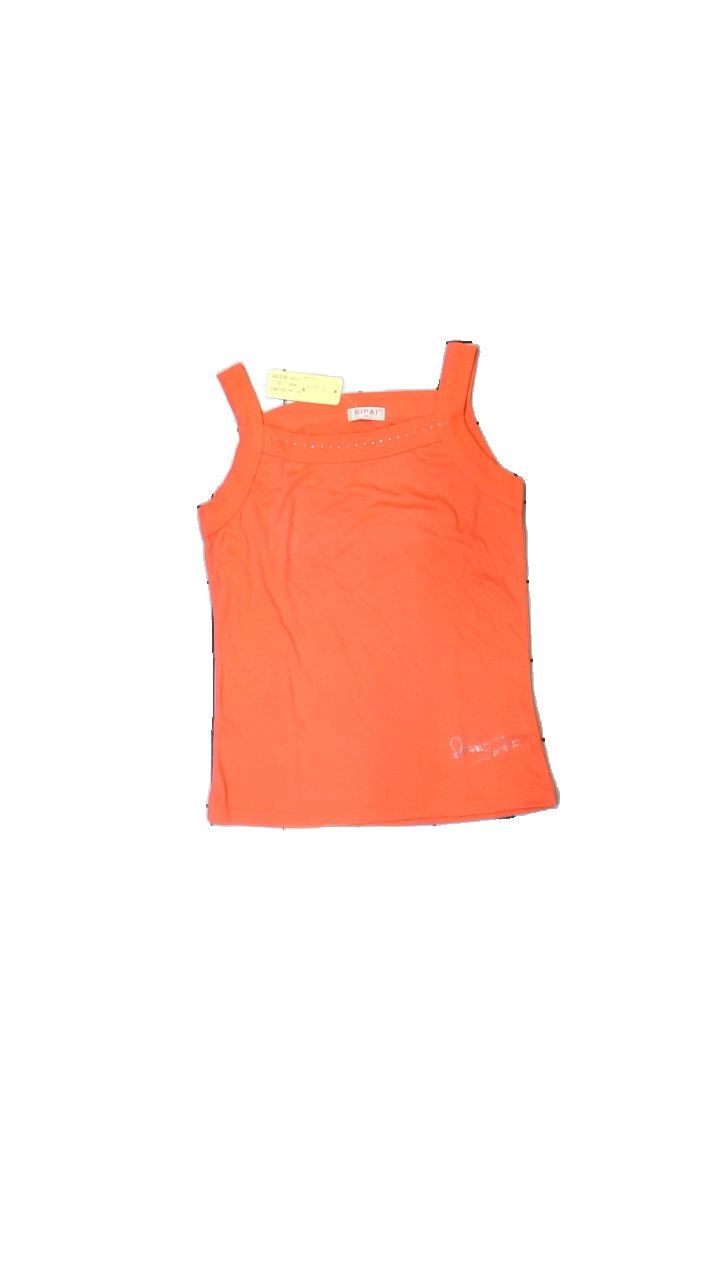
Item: Top (Ladies)
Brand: Bipai
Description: Orange singlet with rhinestones
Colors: Orange
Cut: Regular
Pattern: Other
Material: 72% polyester, 28% cotton
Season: All
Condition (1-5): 5
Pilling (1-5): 5
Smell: Minor
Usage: Reuse
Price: <50